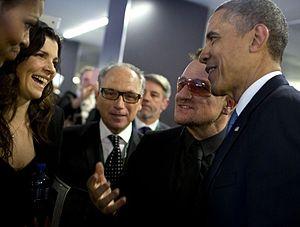
Alison Hewson, née Alison Stewart le 23 mars 1961, est une militante et femme d'affaires irlandaise. Elle est l'épouse du chanteur et musicien Paul Hewson, dit Bono, du groupe de rock U2.